Rosenbach Museum and Library

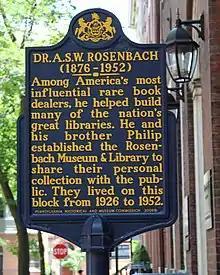
Rosenbach State Historical Marker

One of the museum's most valuable items is the handwritten manuscript of James Joyce's "Ulysses." In honor of the work, the museum hosts a Bloomsday celebration every year, including readings from excerpts of the book.